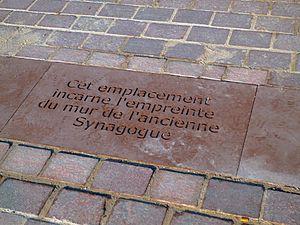
Strasbourg monument allée des Justes
L’ancienne synagogue consistoriale de Strasbourg était un édifice religieux, situé sur le quai Kléber à côté de l’ancienne gare de chemin de fer.